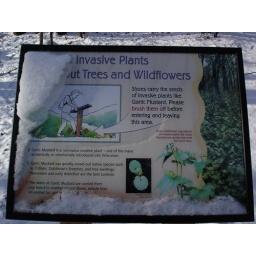
There are signs like this at plenty of places around the area, along with little shoe cleaners at the base.